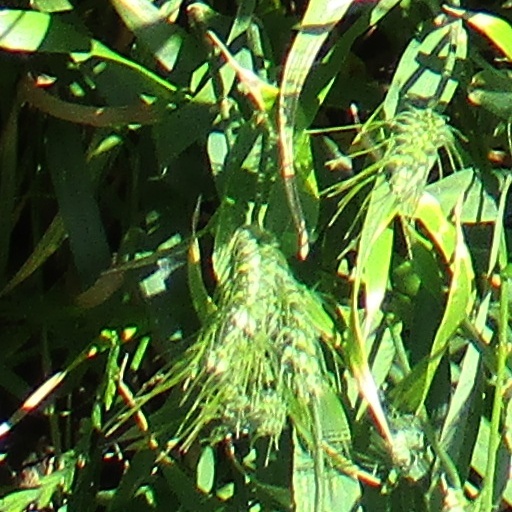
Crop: wheat